1933 British Mount Everest expedition

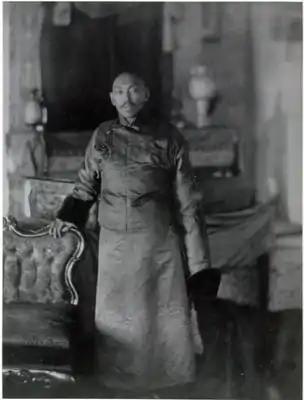
Thubten Gyatso, the 13th Dalai Lama, who in 1932 gave the British permission to make another attempt on Mount Everest

Following the unsuccessful attempts to climb Mount Everest in 1922 and 1924, the diplomatic Affair of the Dancing Lamas prevented further British expeditions for eight years. In August 1932 the 13th Dalai Lama granted permission for the mountain to be approached from Tibet in the north, on the condition that all the climbers taking part were British. This permission was won by the combined work of the India Office, the government of India and Lt-Col J. L. R. Weir, the British political agent in Sikkim. There was an urgency to their work owing to a British fear that the Germans, who had recently mounted expeditions to Kangchenjunga and Nanga Parbat, might next be targeting Mount Everest.